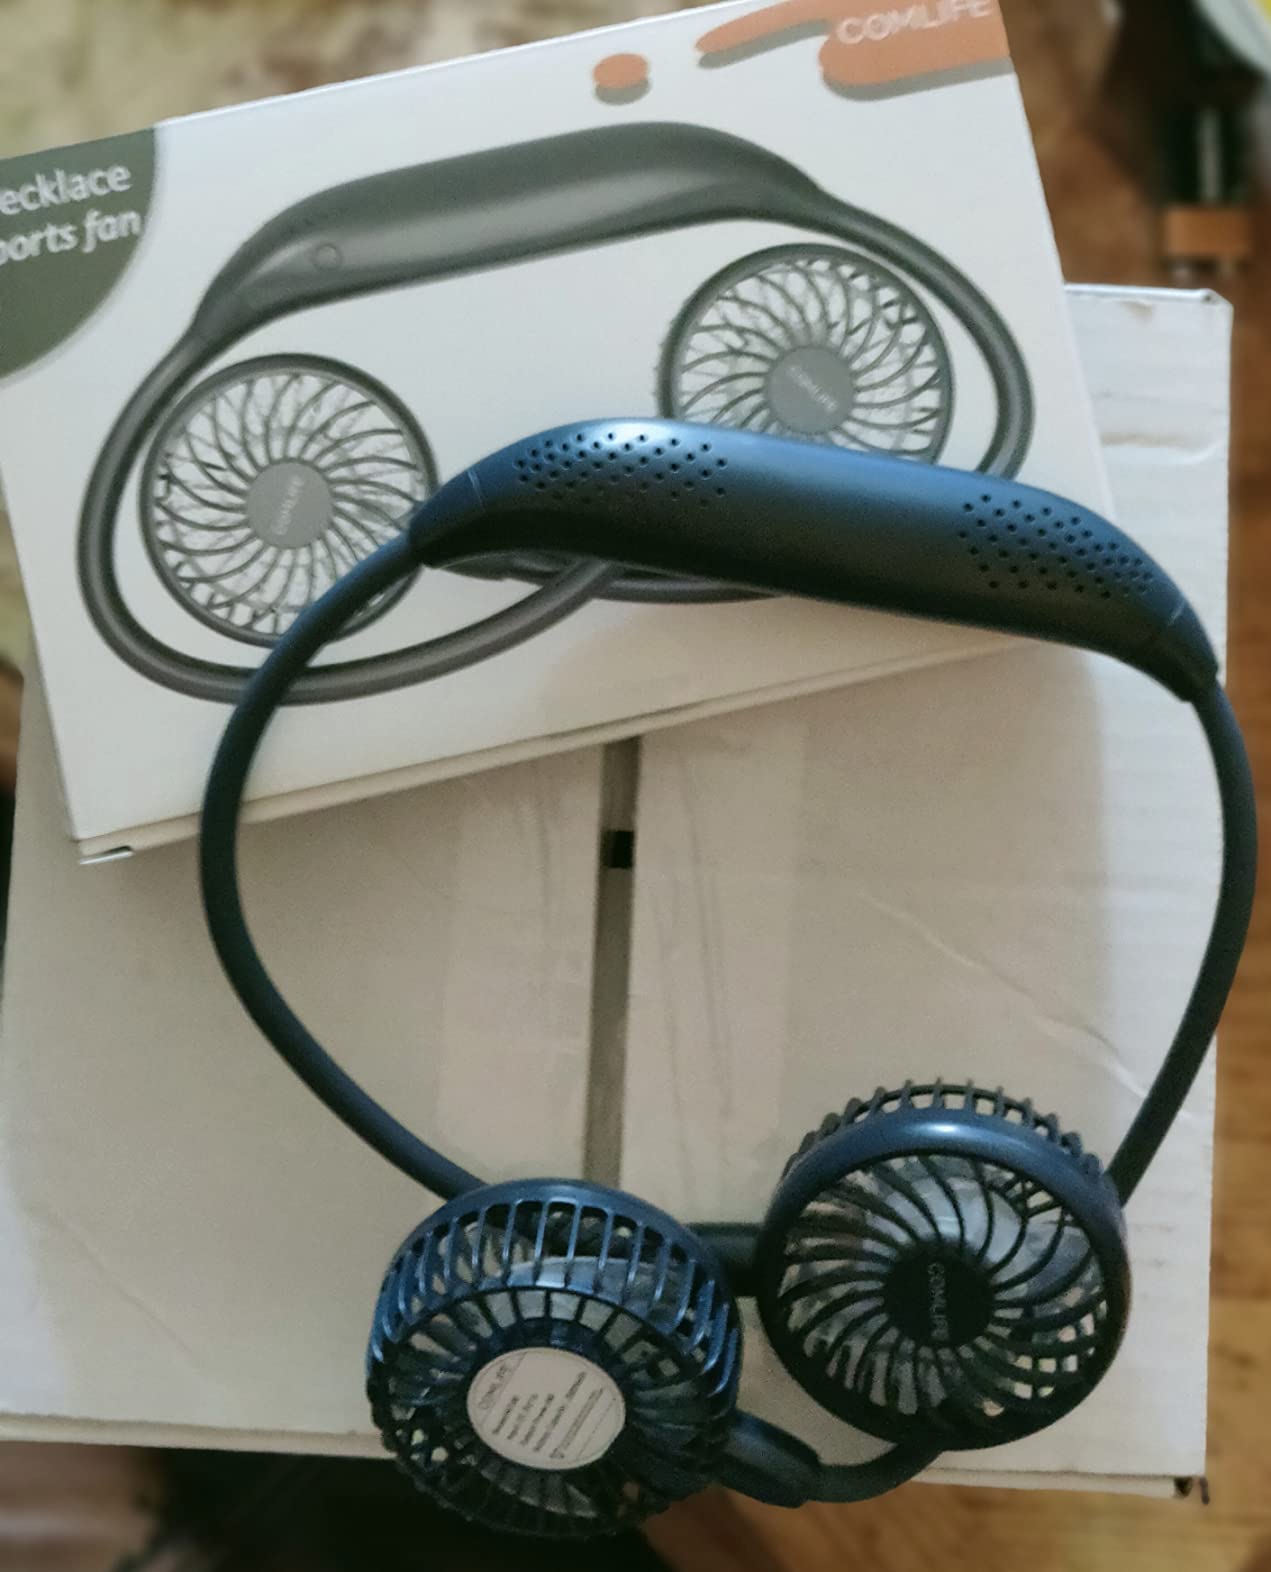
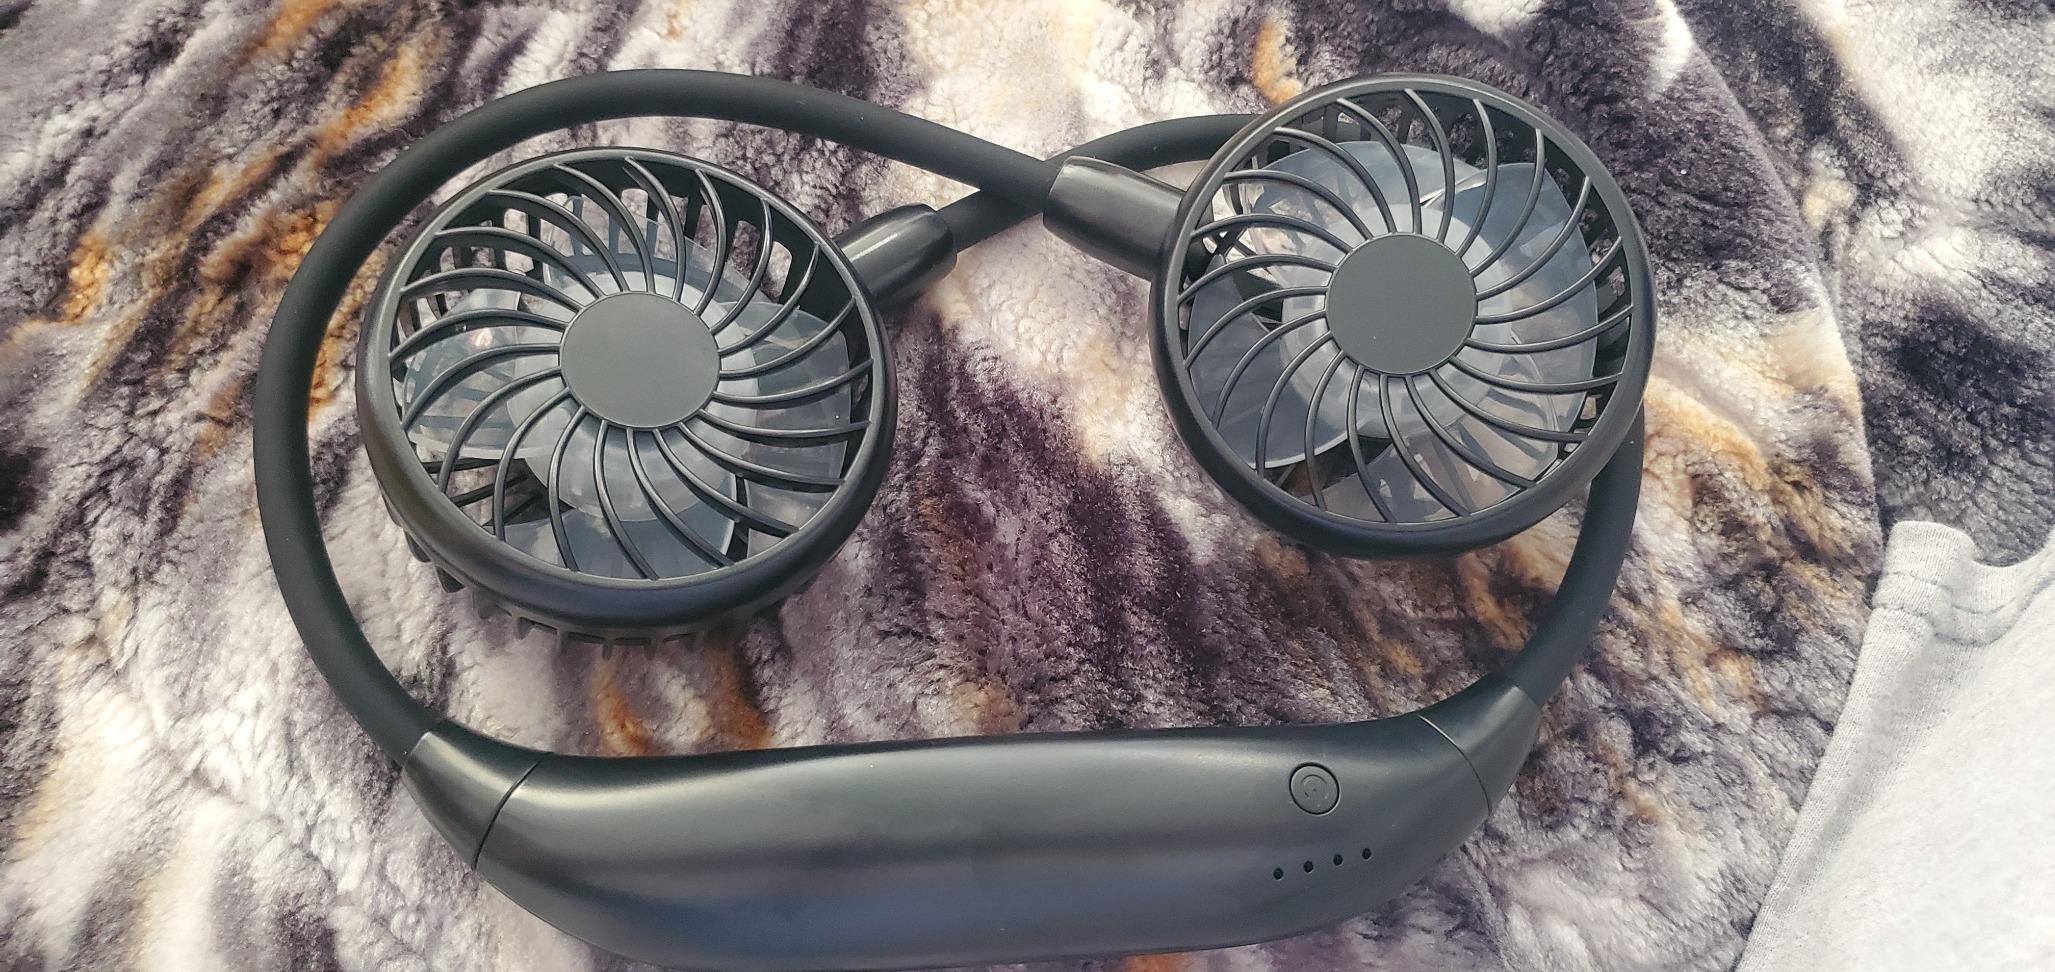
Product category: fan
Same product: no